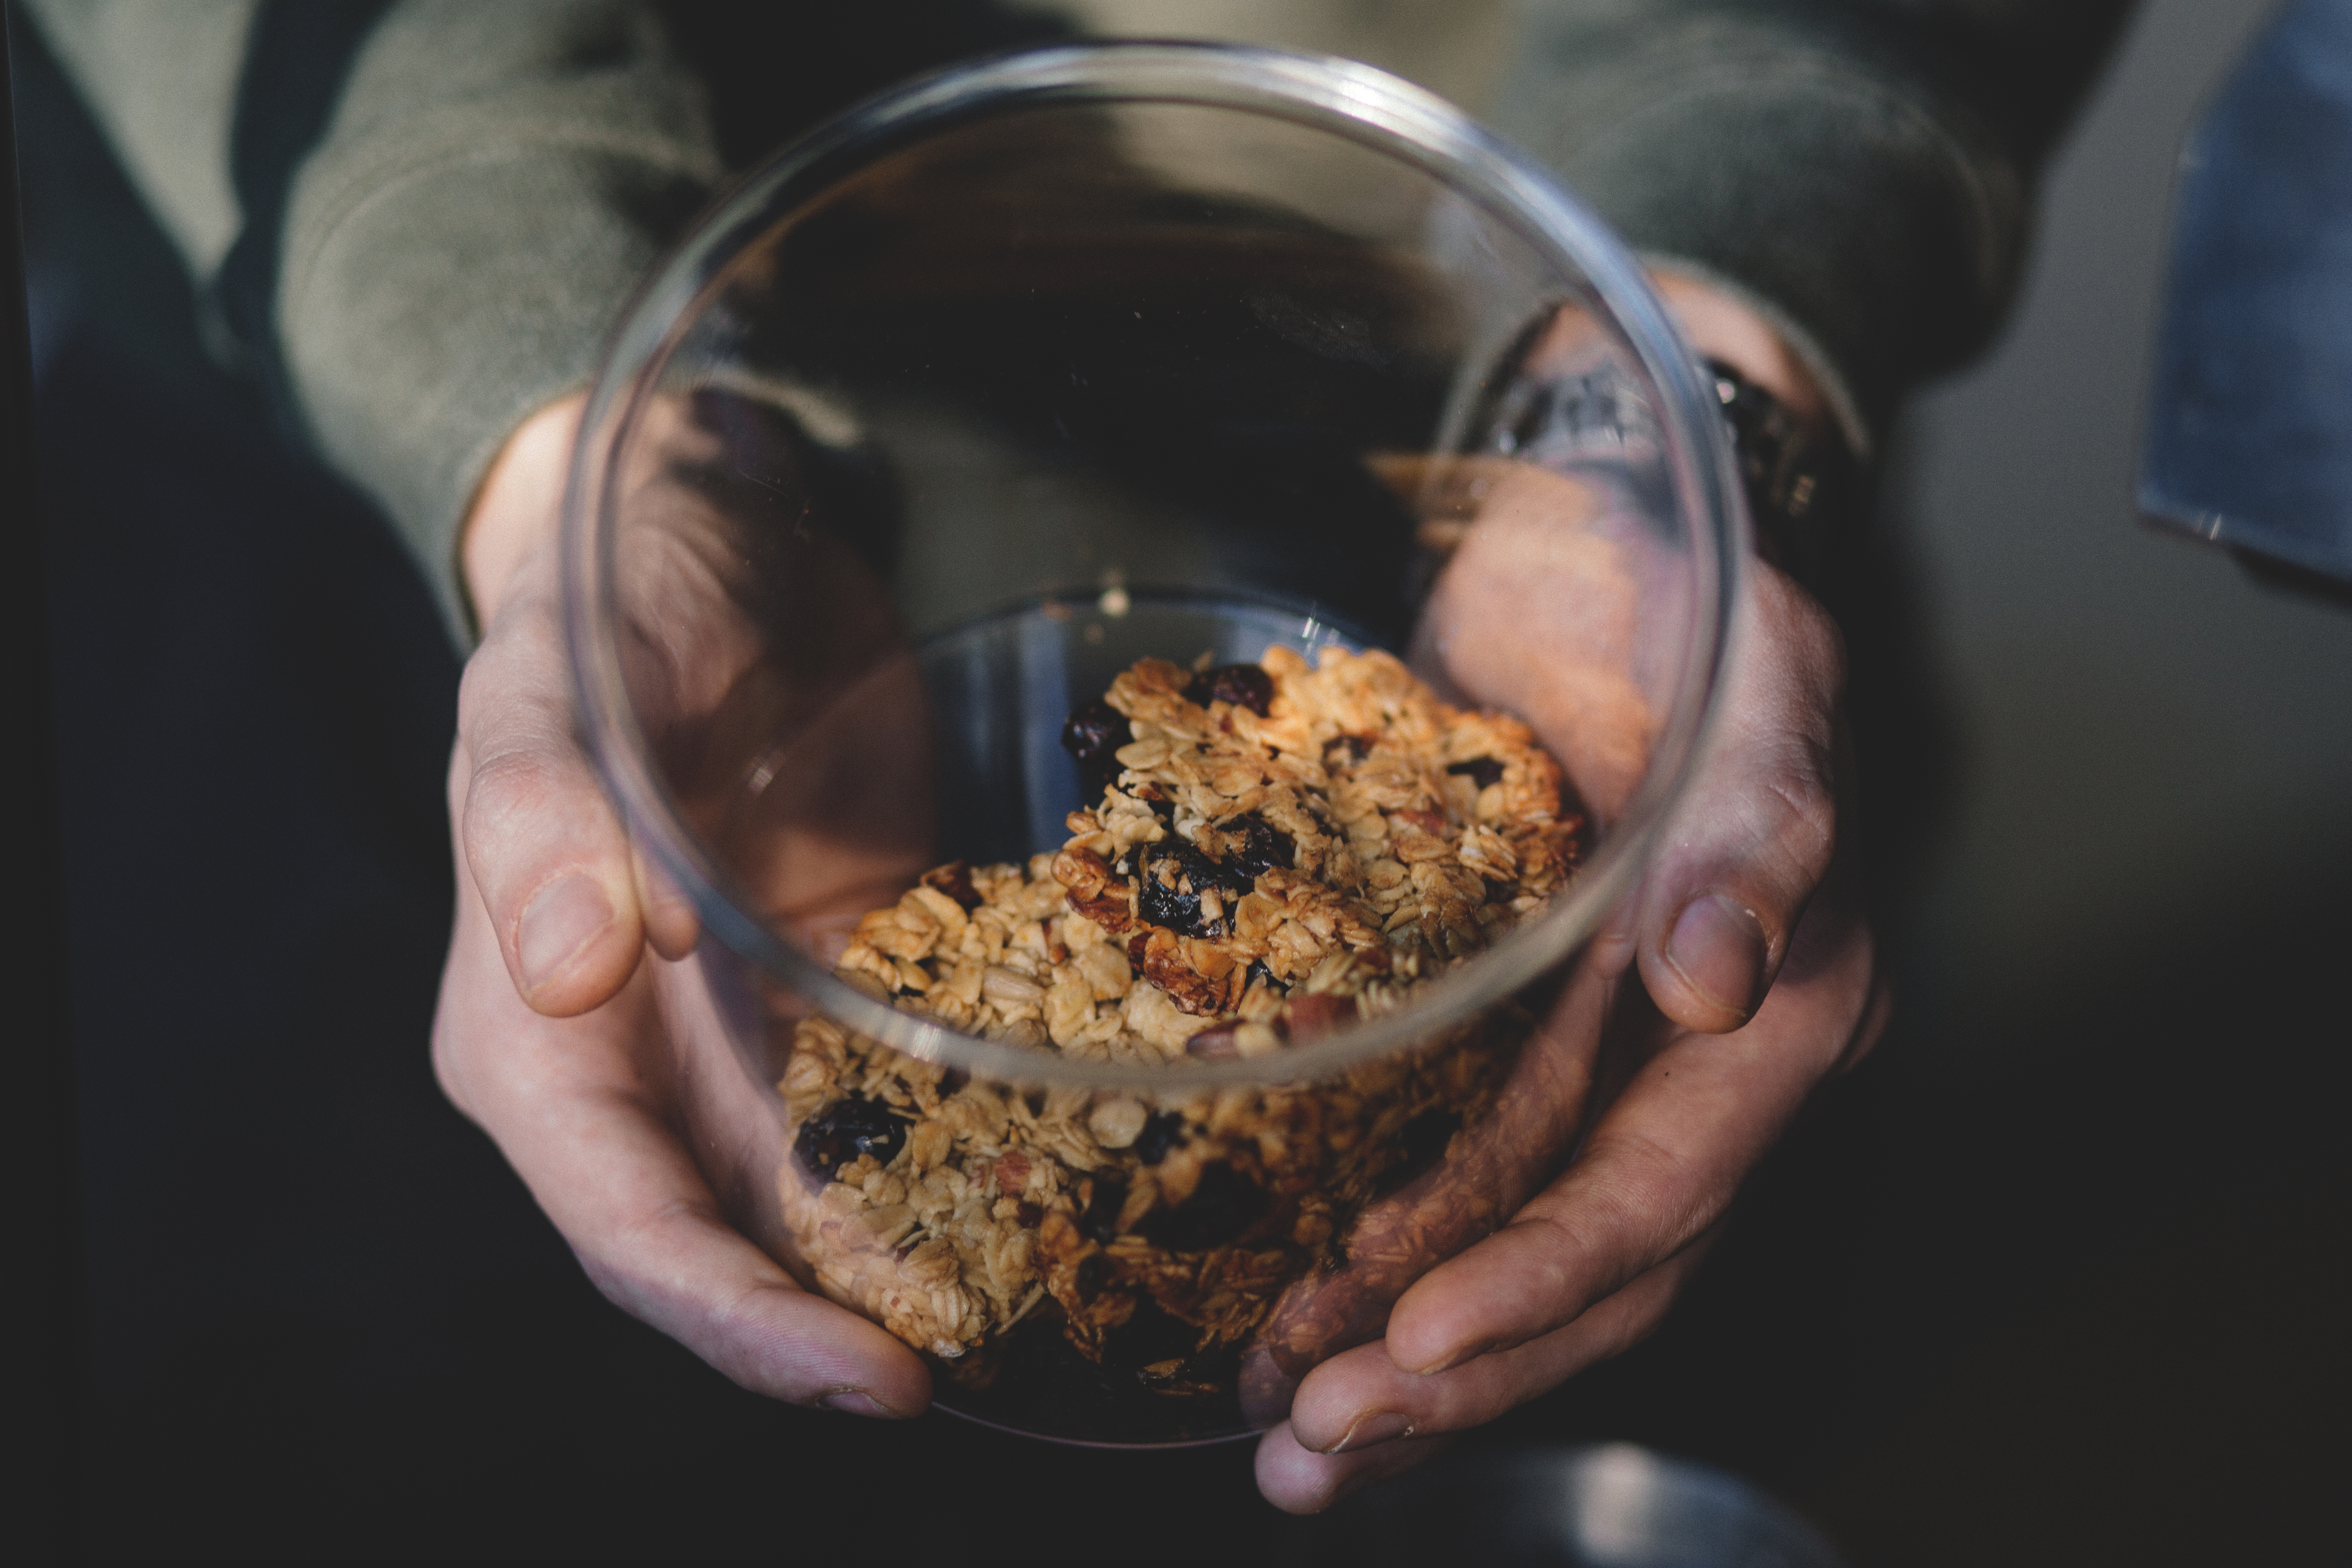
person, blur, grain, food, breakfast, cereal, alternative, close up, indoors, hands, container, addiction, adult